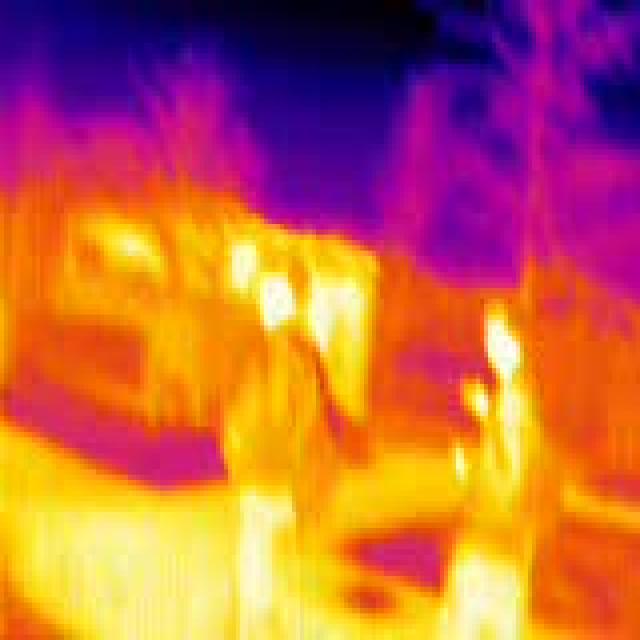
Detected objects:
label: person
label: person